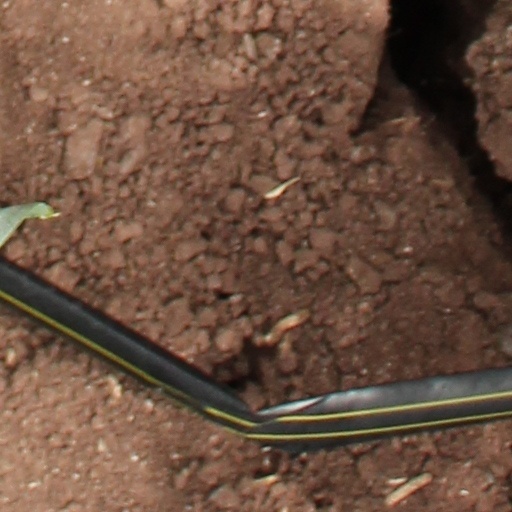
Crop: wheat